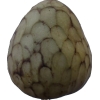
Label: cherimoya